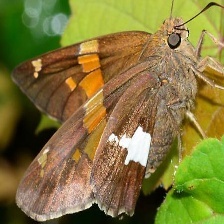
Species: SILVER SPOT SKIPPER